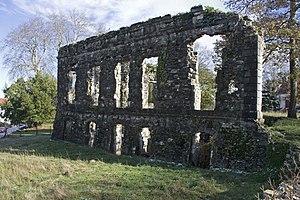
Le château de Marracq est un château du XVIIIᵉ siècle se situant sur la commune de Bayonne, dans le département français des Pyrénées-Atlantiques.
Ce tableau présente la liste de tous les monuments historiques classés ou inscrits dans la ville de Bayonne.
Cet article recense les monuments historiques français classés en 1907.